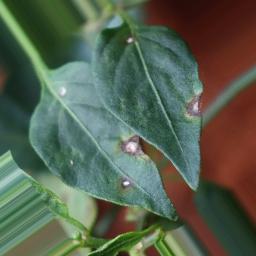
Label: cercospora